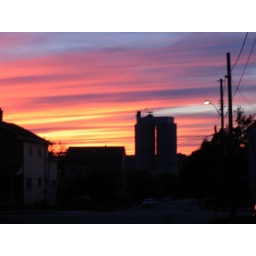
This is what my street looks like in the twilight hours. The two towers are grain elevators. (I think.)